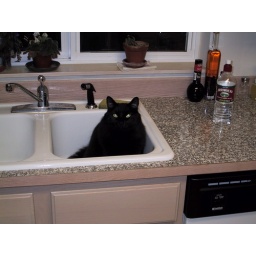
000615_002-Chilly in the kitchen sink